Ebensee concentration camp

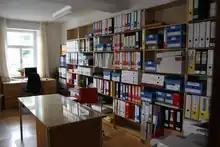
Archive room at Zeitgeschichte Museum und KZ-Gedenkstätte Ebensee, September 2010

In the immediate aftermath of liberation, survivors set up a cemetery for prisoners who died in the camp outside of Ebensee. In 1952, the cemetery was relocated nearer to the former location of the concentration camp, and about 4,000 victims are buried there. In 1946, residential homes were built on the site of the concentration camp. The Resistance Museum Ebensee Association created a memorial tunnel in 1994, where a display about the history of the camp existed since 1996. In 2001, the Museum for Contemporary History Ebensee opened and includes an archive with photos and the names of the prisoners in the camp. For many of the large satellite camps like Ebensee, memorialization is comparatively scant.